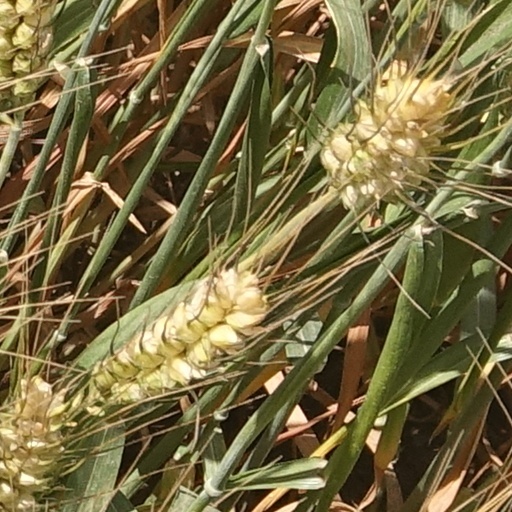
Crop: wheat